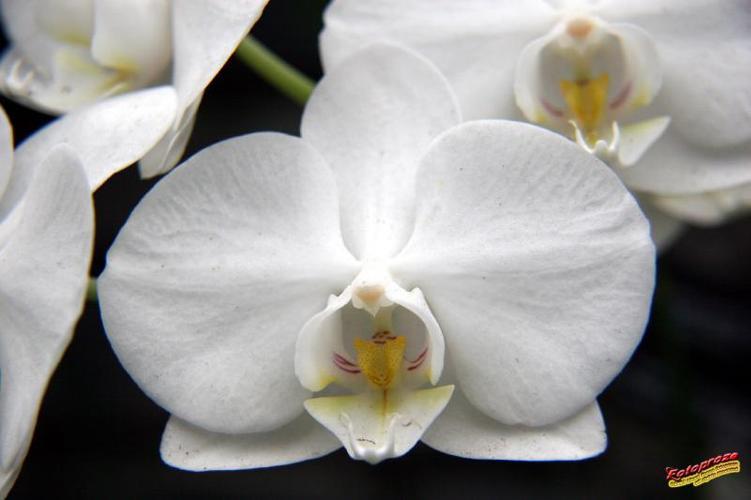
Label: moon orchid